Balbo's game

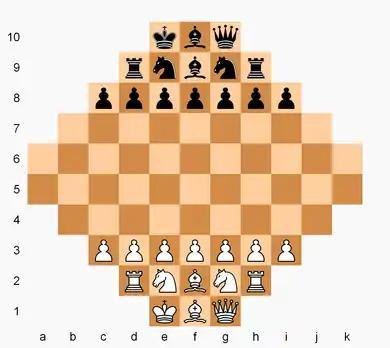
Balbo's game board and starting setup

Balbo's game is a chess variant invented by M. [Monsieur] G. Balbo in 1974. The chessboard has a novel shape comprising 70 squares, and each player commands a full chess army minus one pawn.